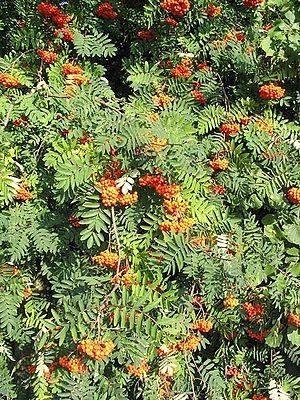
Sorbus aucuparia L. (sorbier des oiseleurs) Photo prise à Abbeville en août 2004 Jean Tosti 08/2004
Les sorbiers et les alisiers sont des plantes arbustives de la famille des Rosacées.